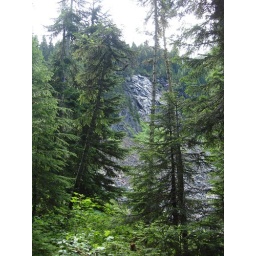
View up to rock wall below Radium Lake